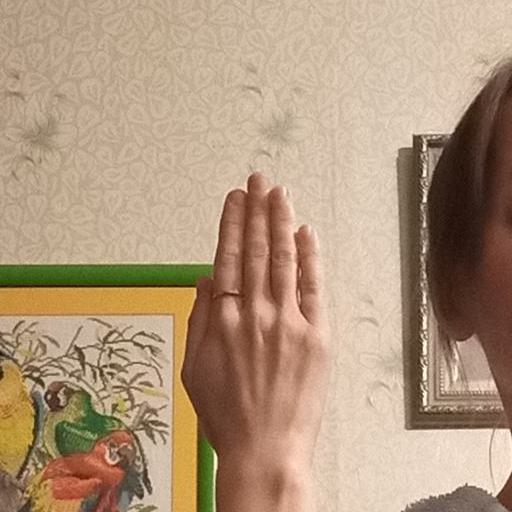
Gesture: stop_inverted